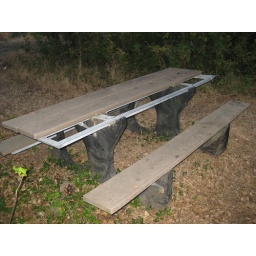
Picnic table missing a slatted board, near the interpretive sign near mile marker 27.0. Accidentally used flash.